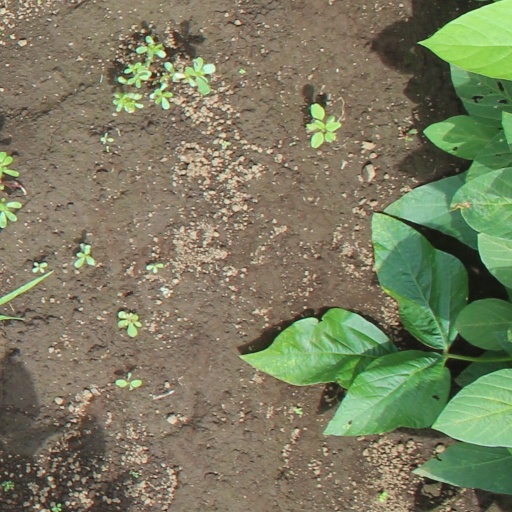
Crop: soybean